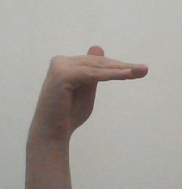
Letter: khaa